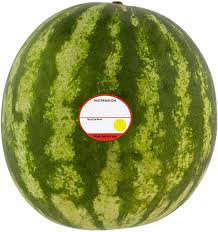
Label: Watermelon